Lluís Masriera i Rosés

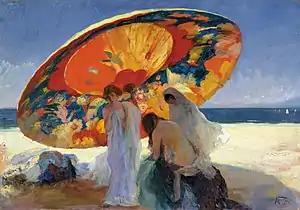
Reflected Shadow.

He was born in Barcelona in 1872 to the painter Josep Masriera, who was also a well-known silversmith and, along with his brother Francesc Masriera, ran the family jewelry business started by his father, José Masriera i Vidal.